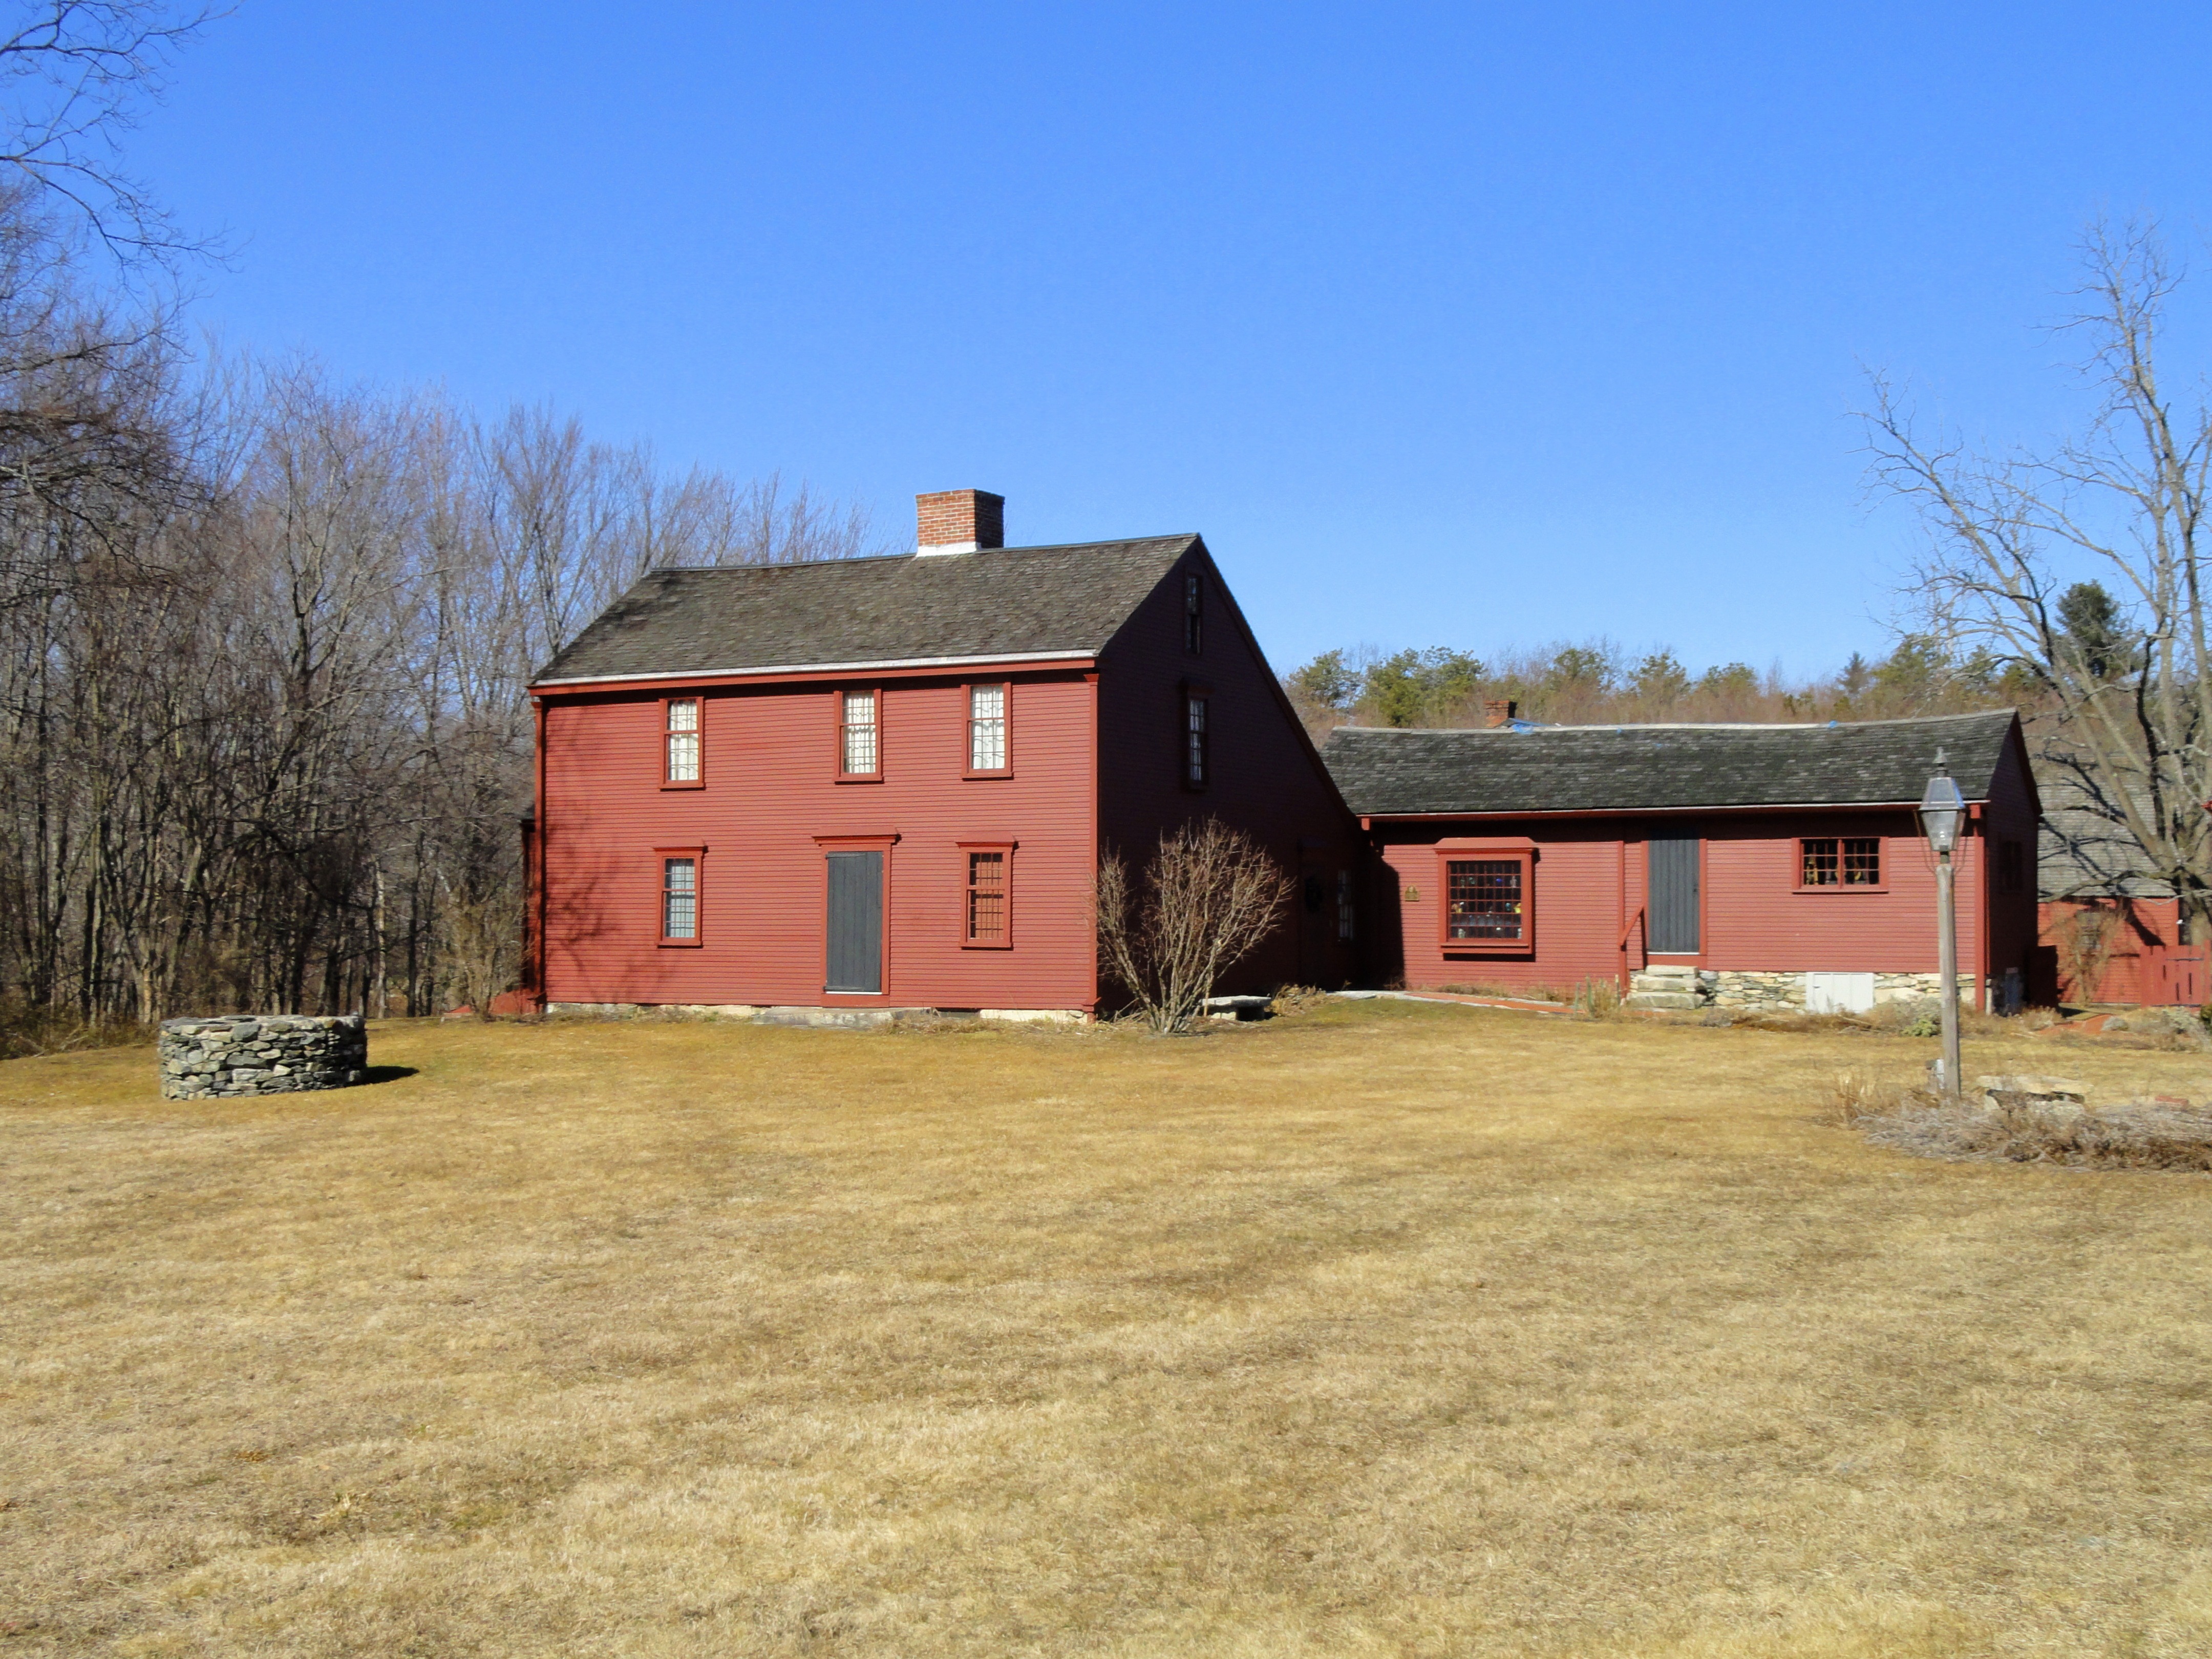
nature, grass, architecture, sky, wood, farm, lawn, countryside, house, building, barn, home, stone, country, shed, rustic, rural, cottage, landmark, property, lamp post, trees, outside, clouds, farmhouse, wooden, well, historical, estate, yard, massachusetts, real estate, rural area, north grafton